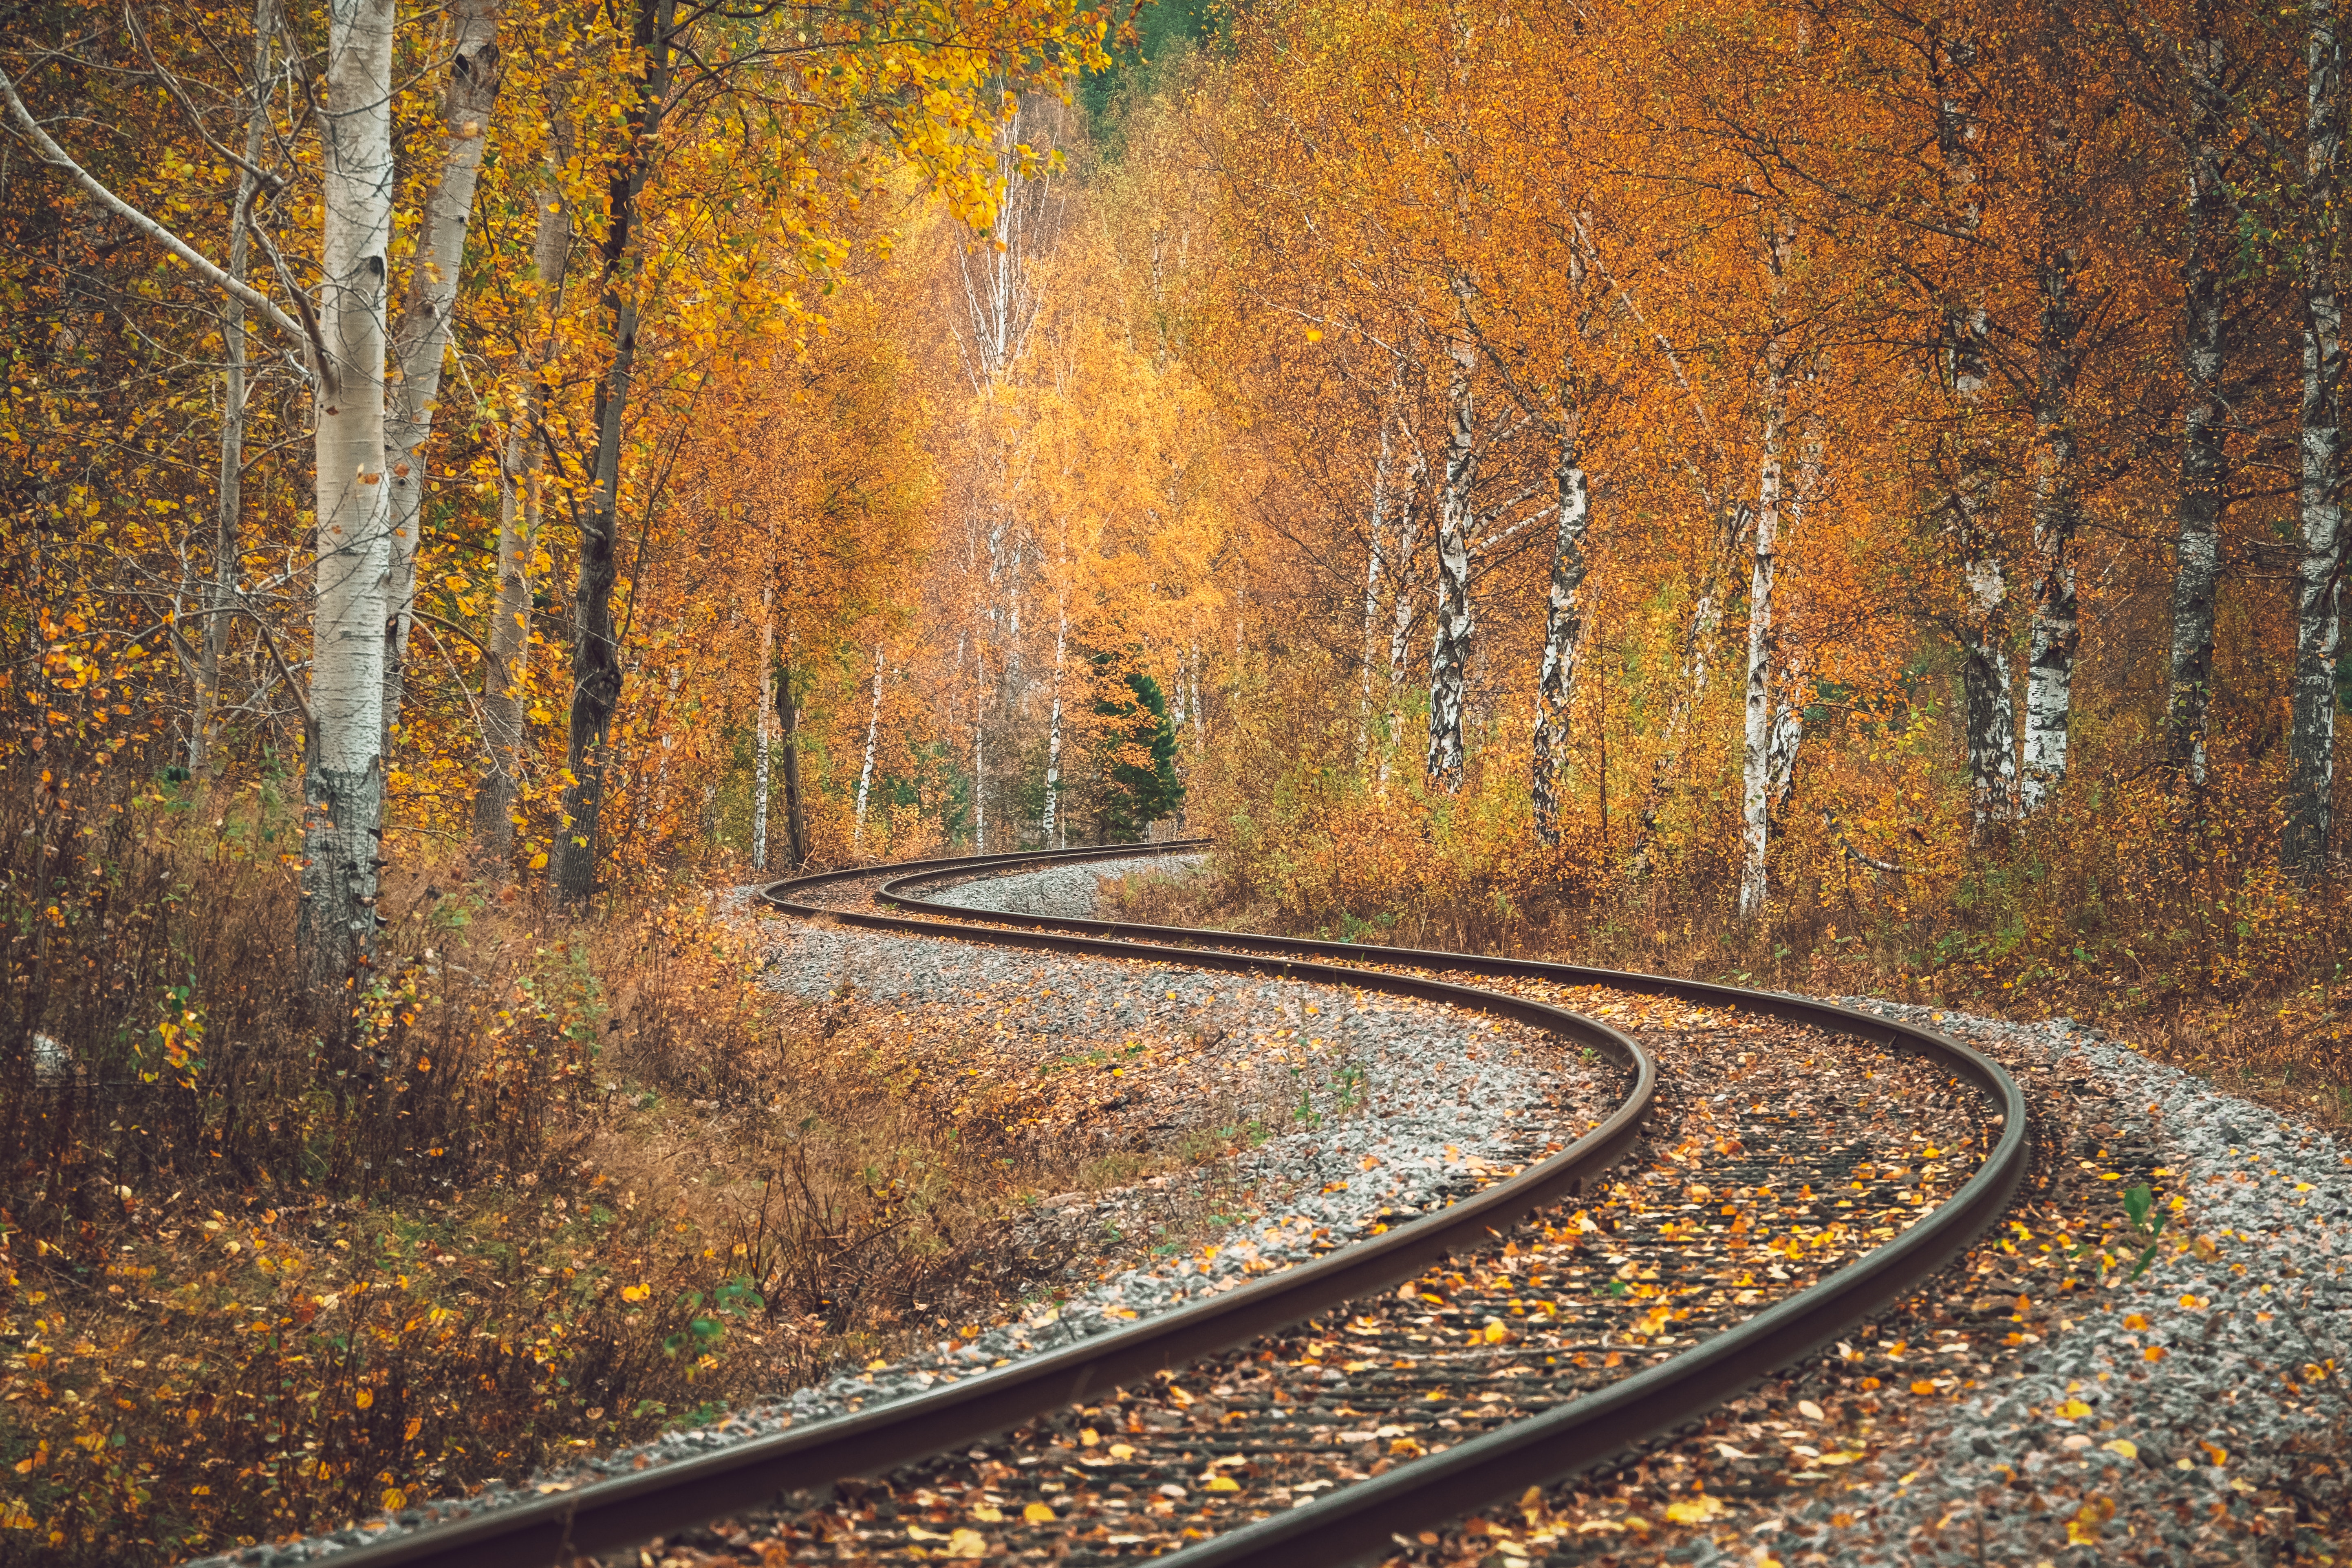
tree, brown, plant, natural landscape, natural environment, branch, wood, road surface, sunlight, vegetation, track, twig, atmospheric phenomenon, deciduous, People in nature, thoroughfare, rolling, railway, woody plant, landscape, grass, road, Tints and shades, trunk, forest, woodland, asphalt, sky, temperate broadleaf and mixed forest, symmetry, winter, lane, Northern hardwood forest, art, evening, autumn, grove, shadow, old growth forest, night, path, transport, metal, pebble